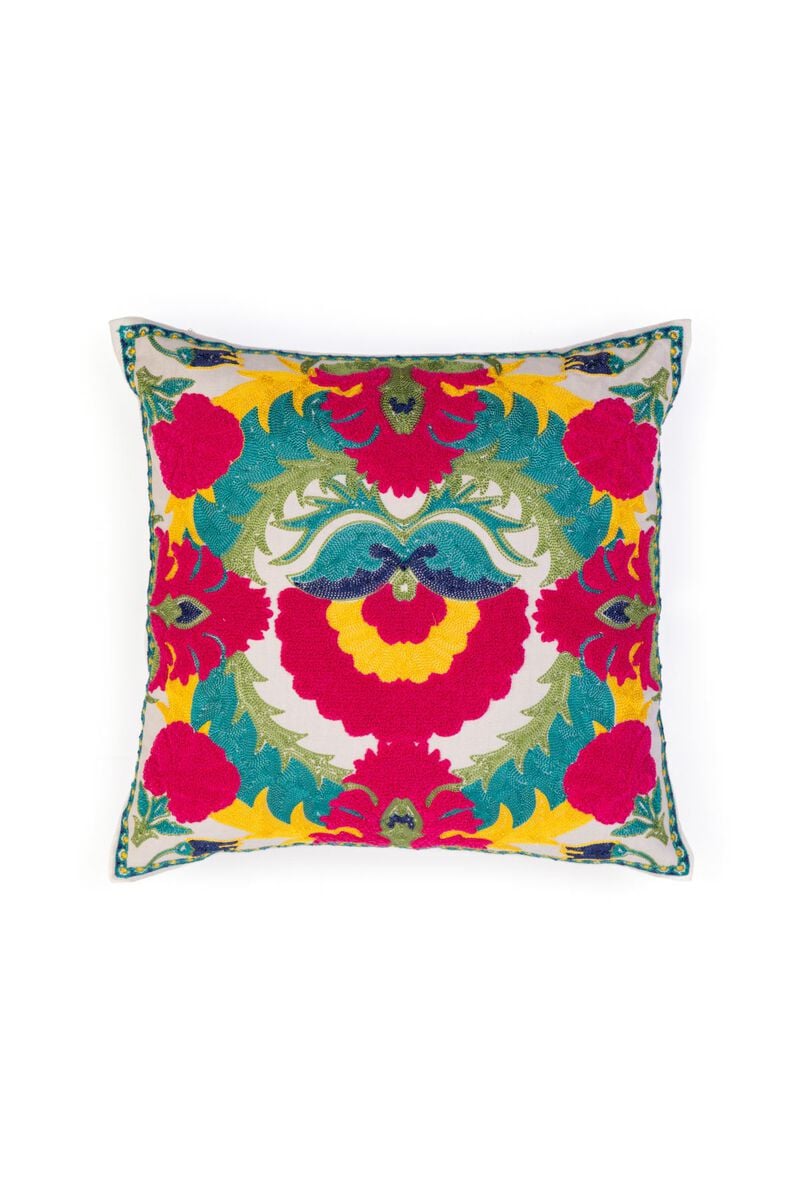
multi floral embroidered pillow